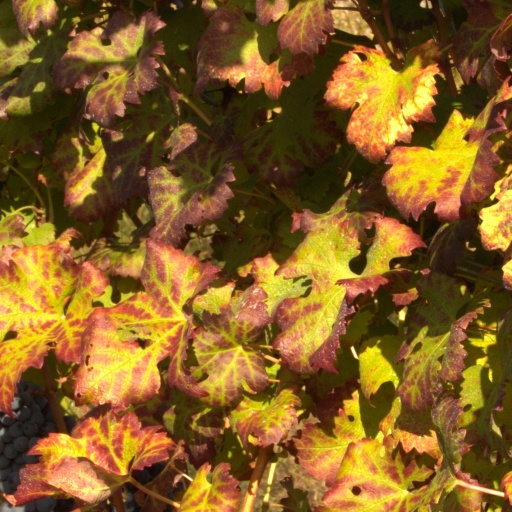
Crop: grape